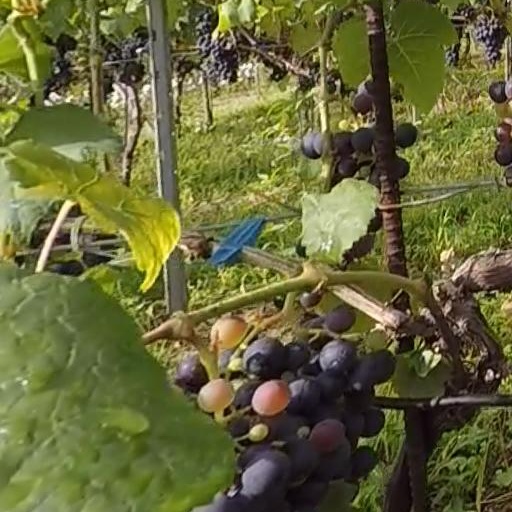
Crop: grape